UB40

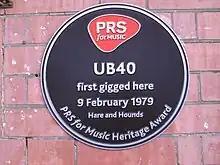
A plaque commemorating UB40's first concert at the Hare & Hounds in Kings Heath, Birmingham

This line-up of the band lasted long enough to perform their first show at the Hare & Hounds pub in Kings Heath in February 1979 and one more gig before undergoing their first line-up change. Babayemi and Lynn left the group, with Mickey Virtue joining as keyboardist in place of Lynn. The classic UB40 line-up was completed a month later with the addition of percussionist and vocalist Astro, who had previously worked with Duke Alloy's sound system and attended reggae dances across Birmingham.